Japantown, San Jose

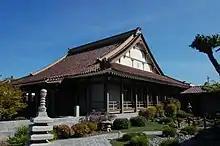
San Jose Betsuin Buddhist Temple.

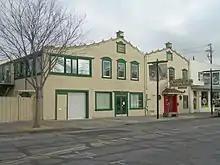
Until its closure in February 2019, Wing's Chinese Restaurant was San Jose's oldest operating restaurant.

Japantown originally formed as a site for boardinghouses for Japanese men, just west of the 1887 "Heinlenville" Chinatown settlement, which was the block bounded by Sixth, Seventh, Taylor, and Jackson Streets.